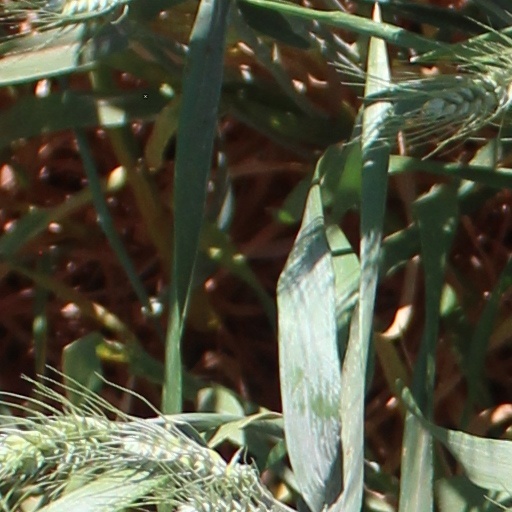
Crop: wheat